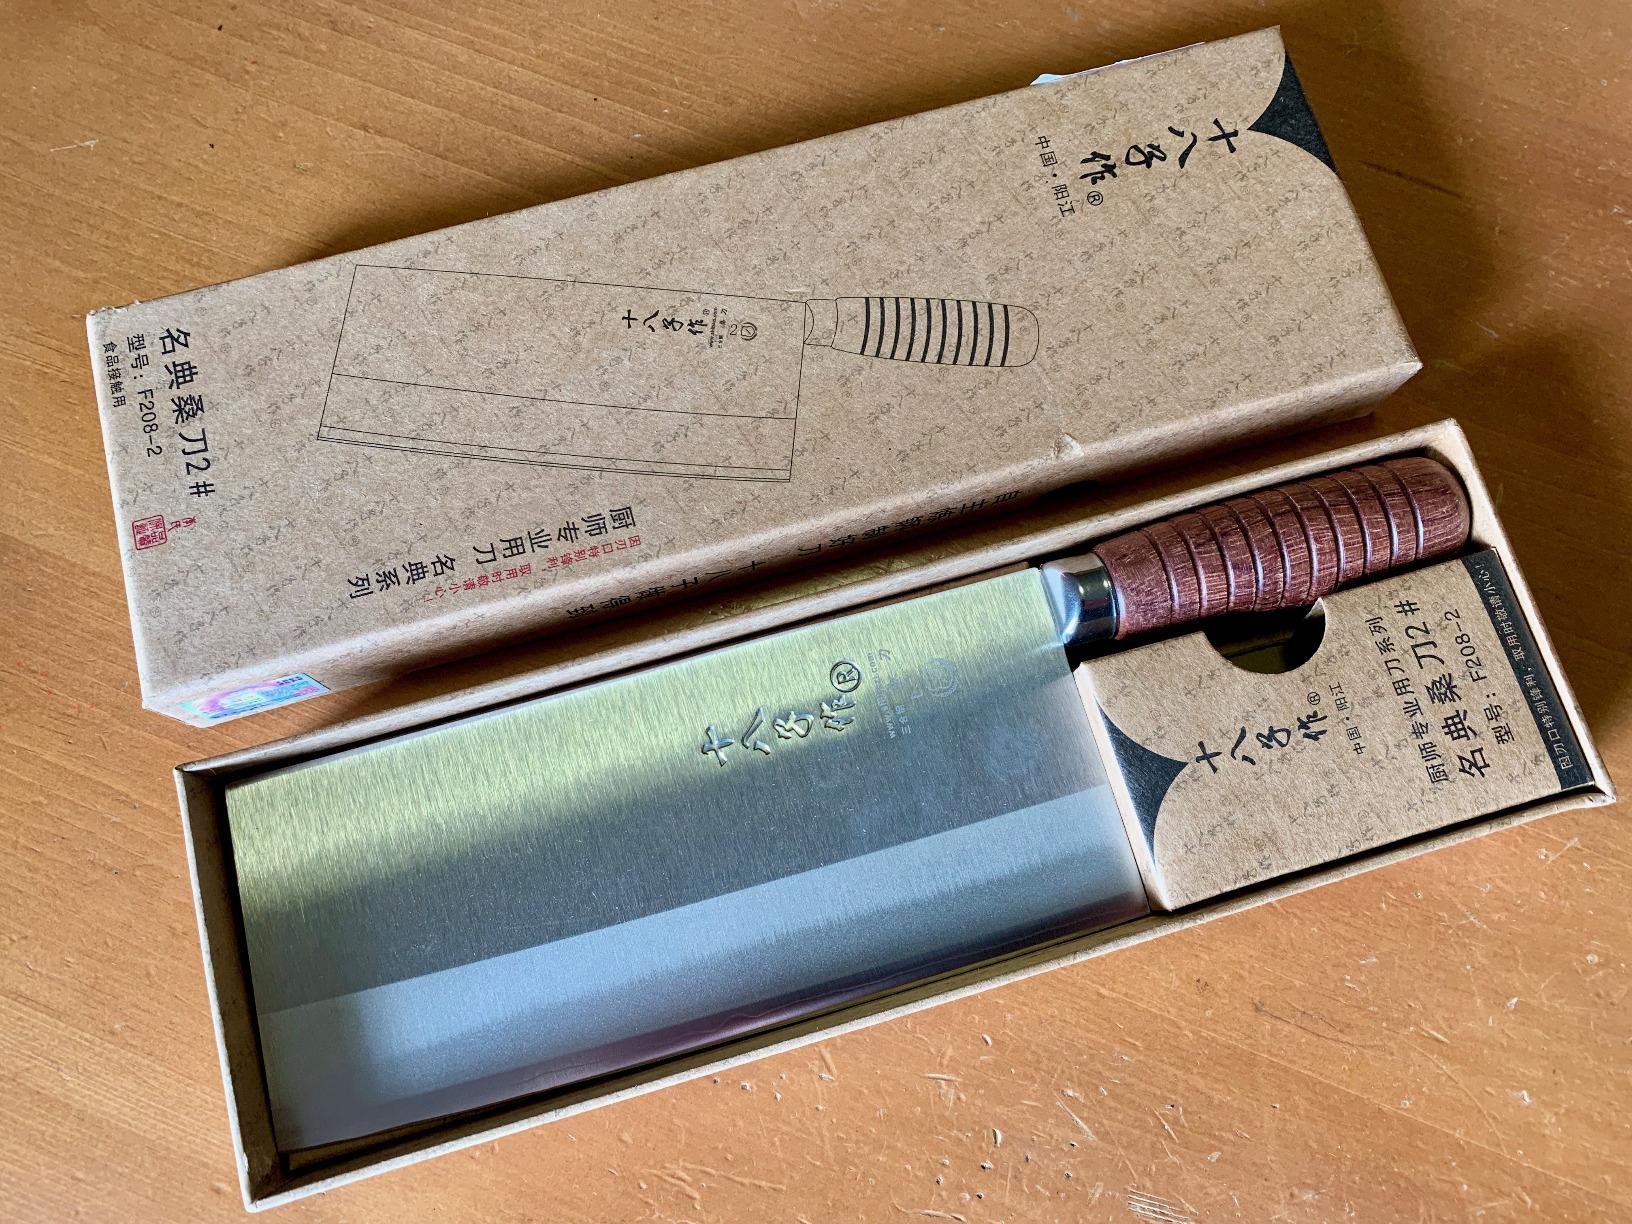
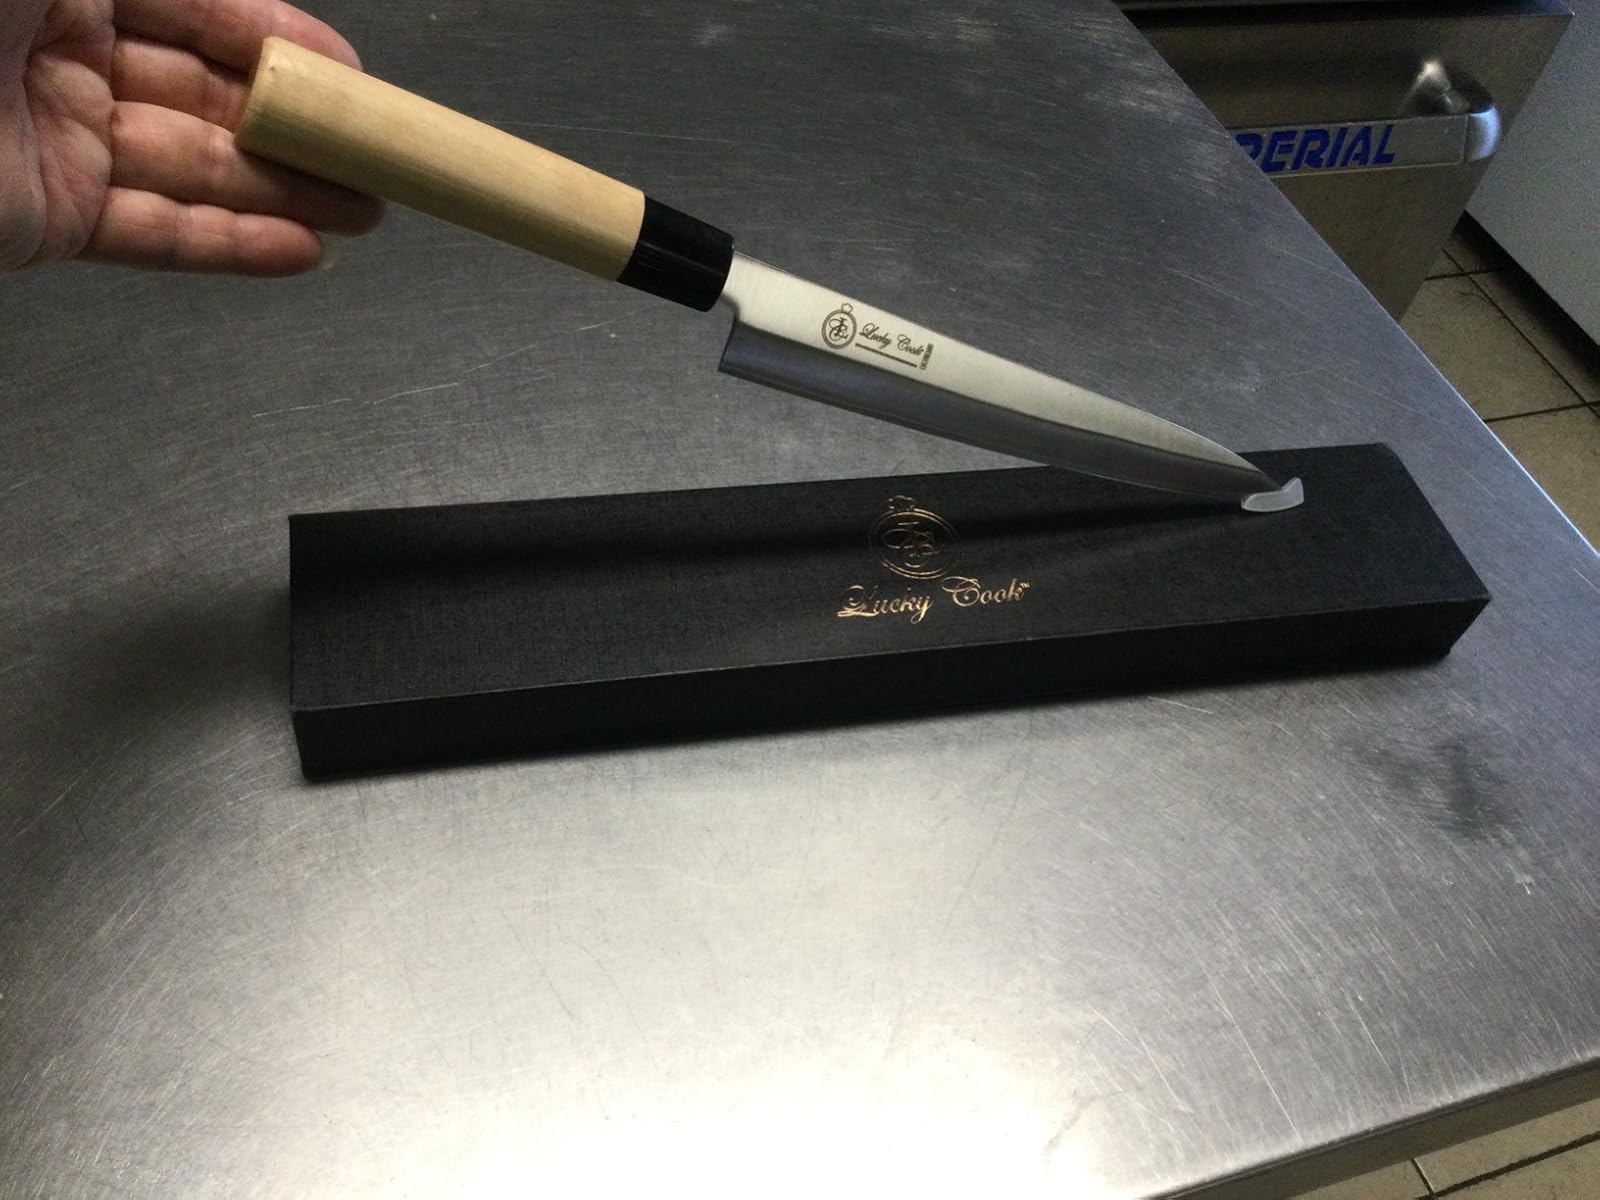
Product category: items_knife
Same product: no